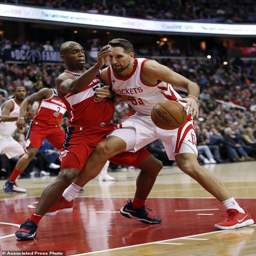
basketball player , left , guards sports team forward basketball player during the first half of a basketball game .